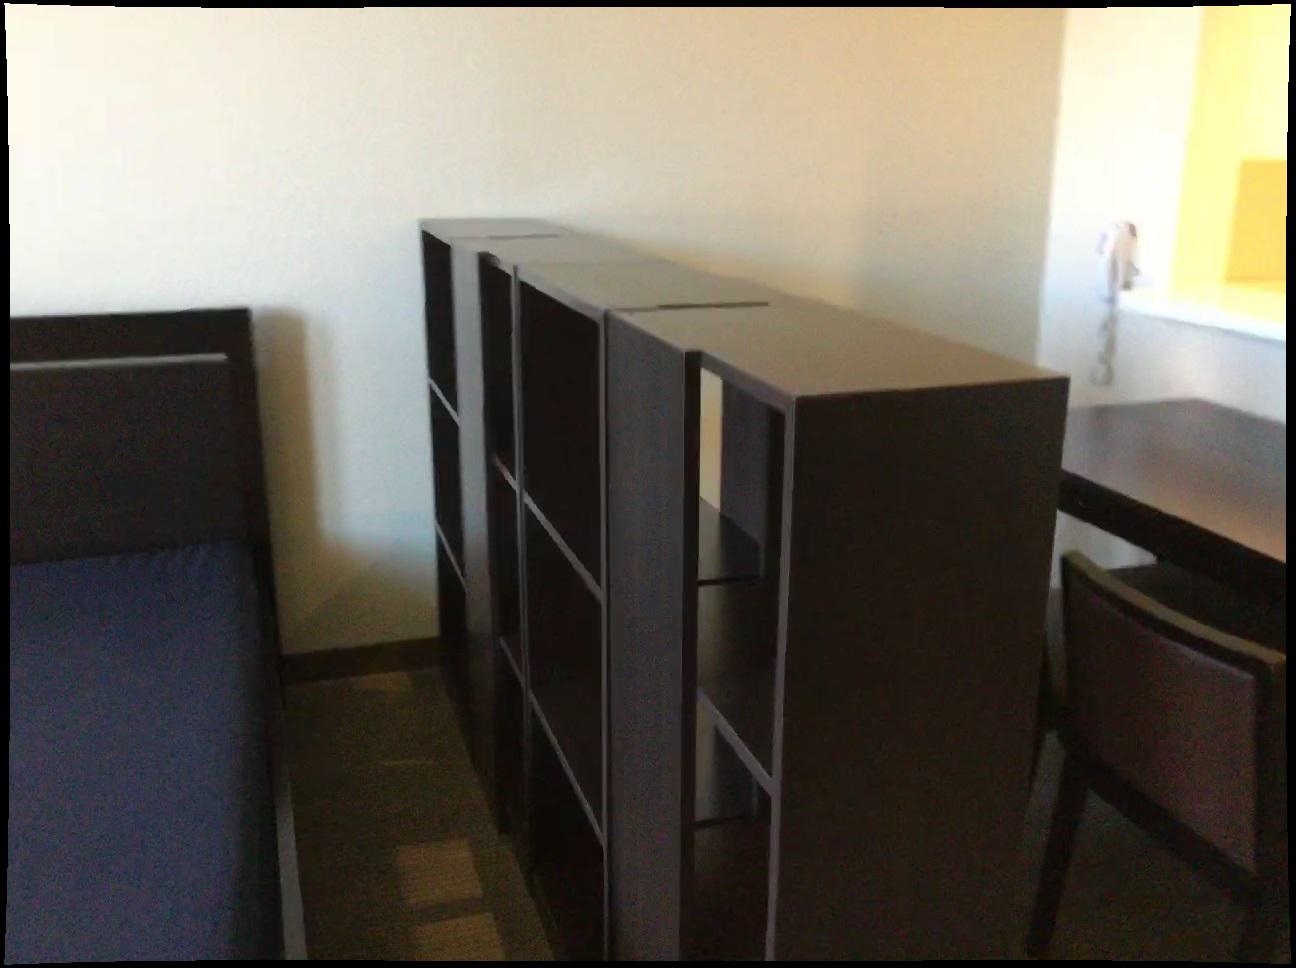
Question: Is the telephone behind the shelf from the second object's perspective? Final answer should be yes or no.
Answer: Yes